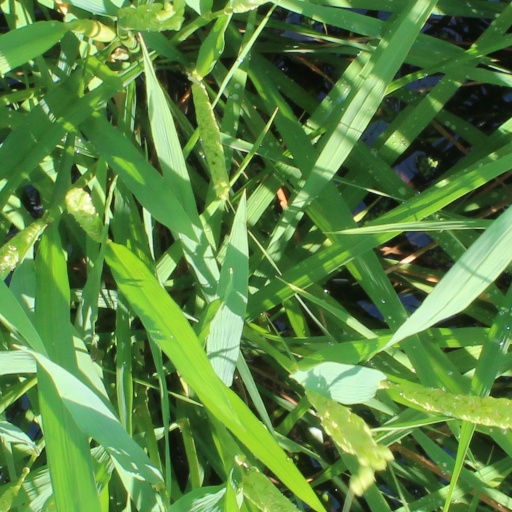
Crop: rice